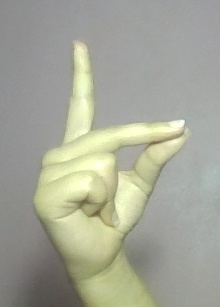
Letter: ta